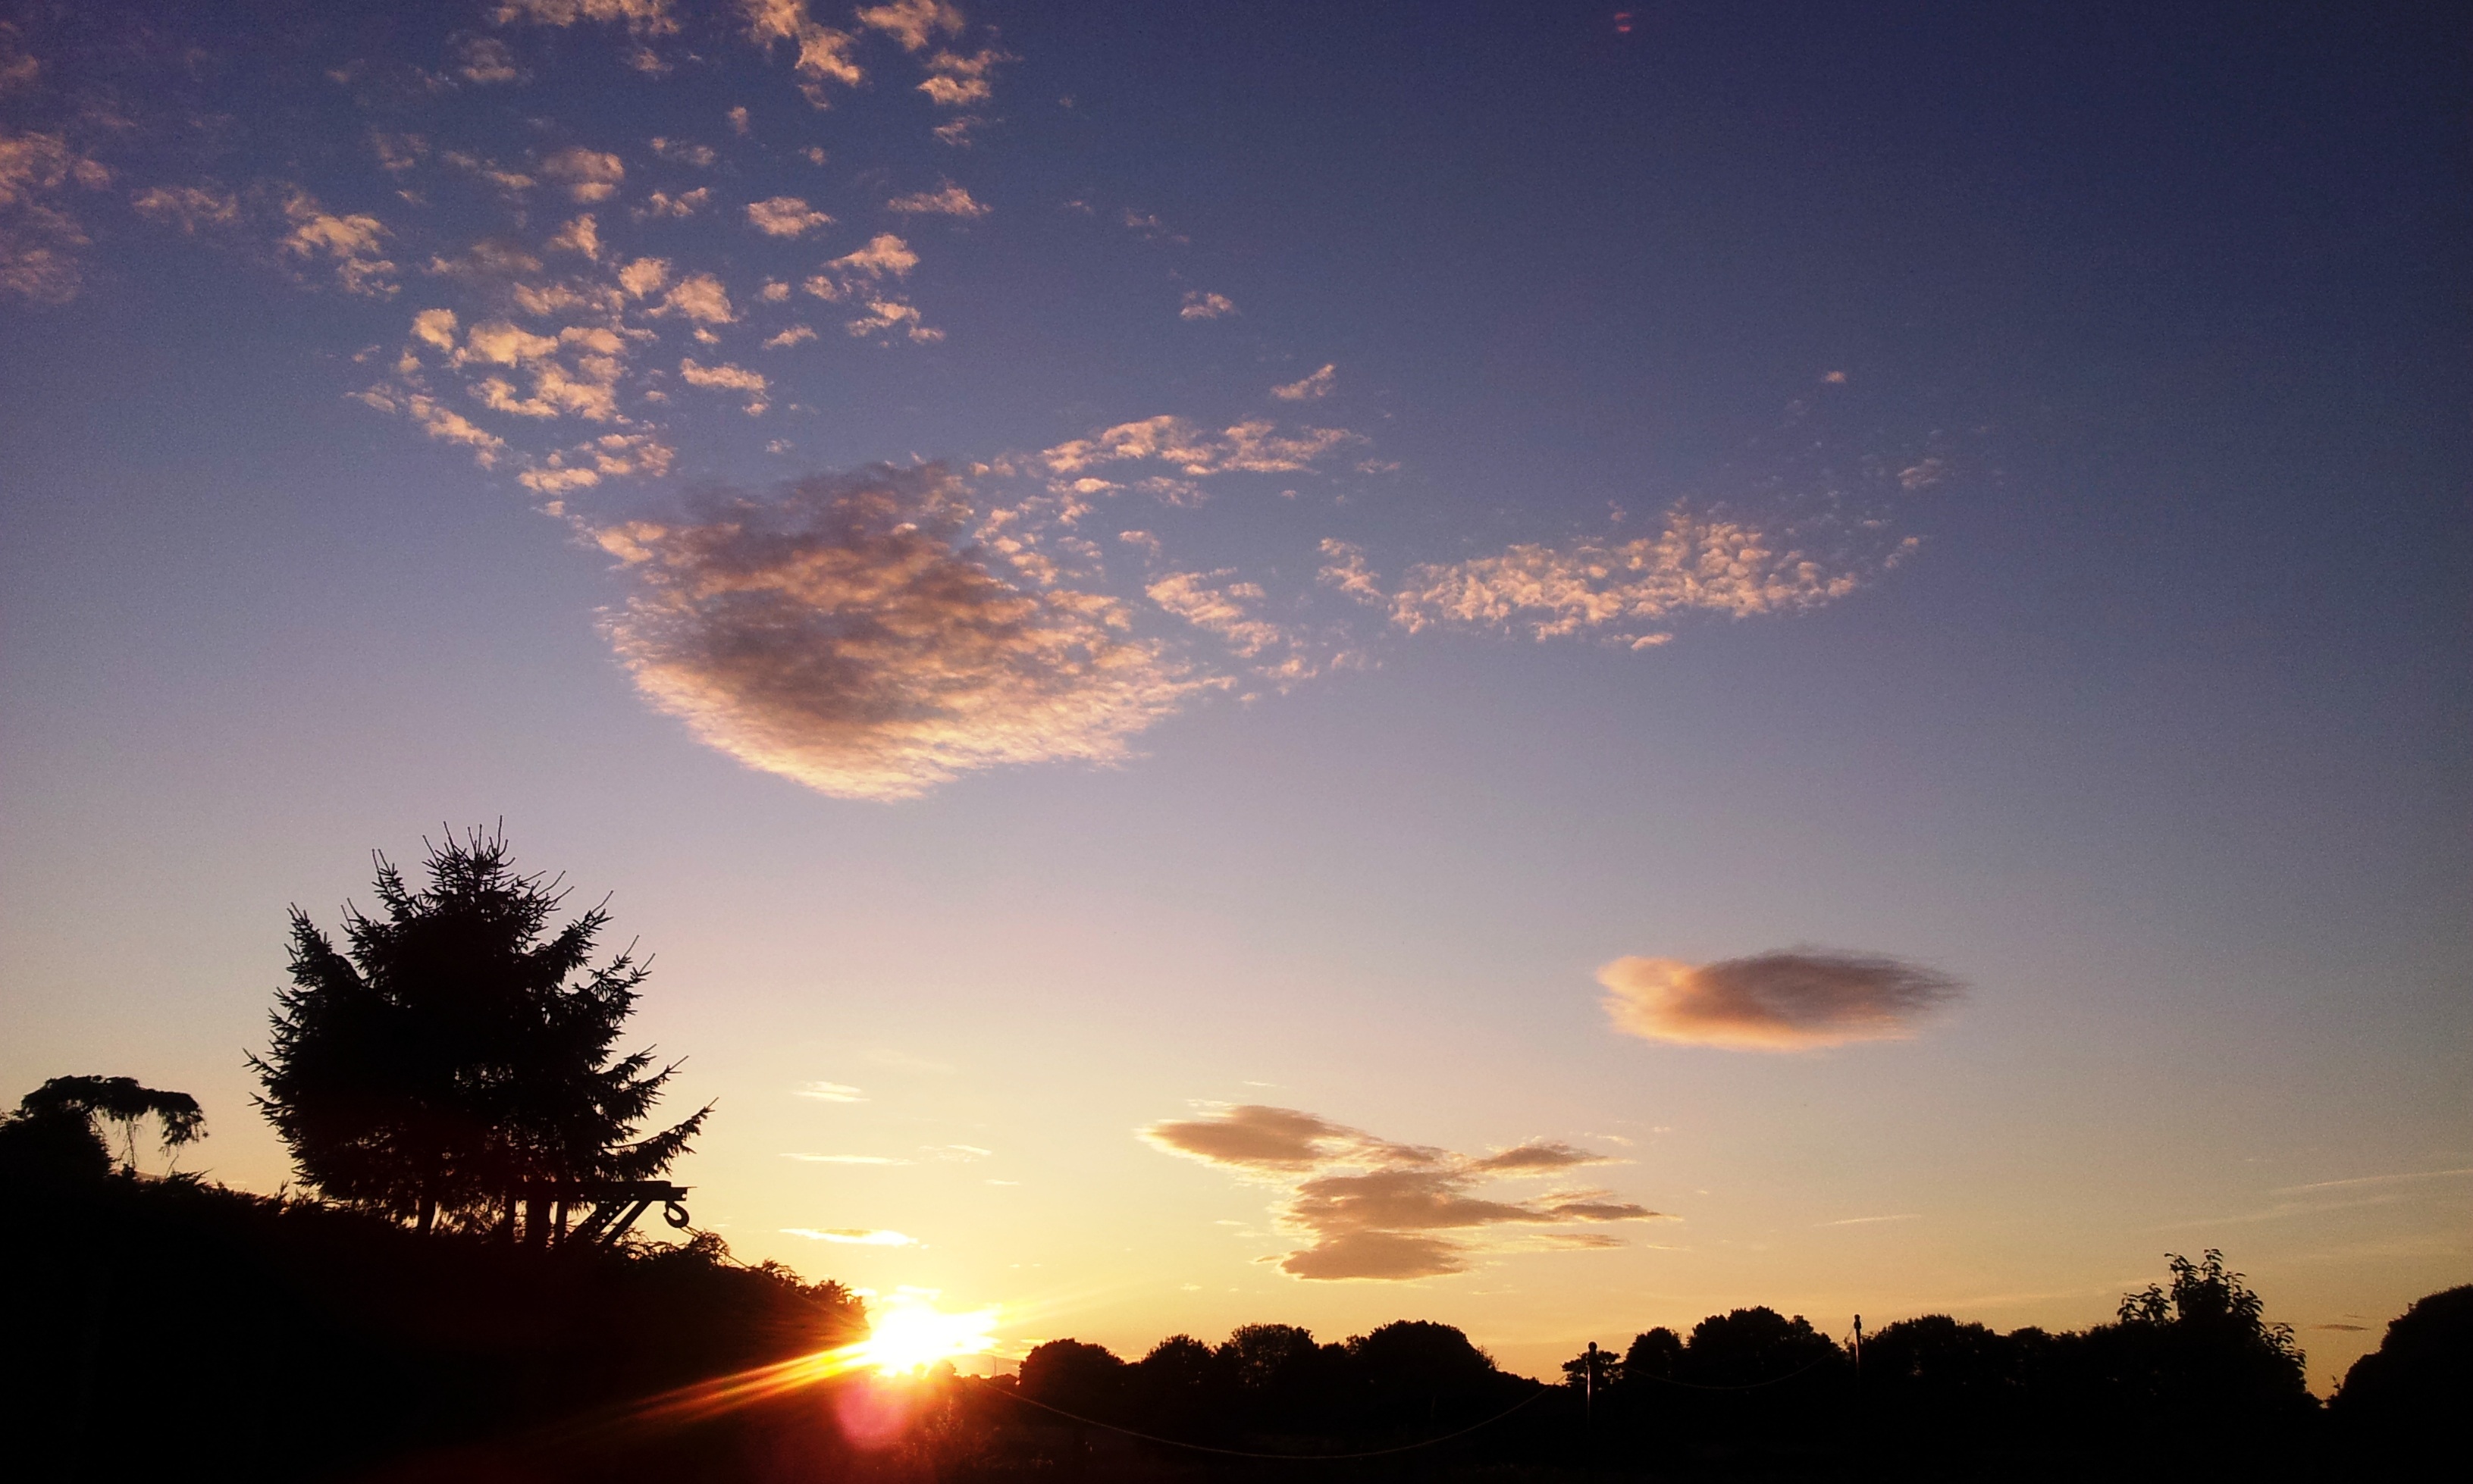
horizon, cloud, sky, sun, sunrise, sunset, sunlight, morning, dawn, atmosphere, dusk, evening, background, sky clouds, afterglow, astronomical object, red sky at morning